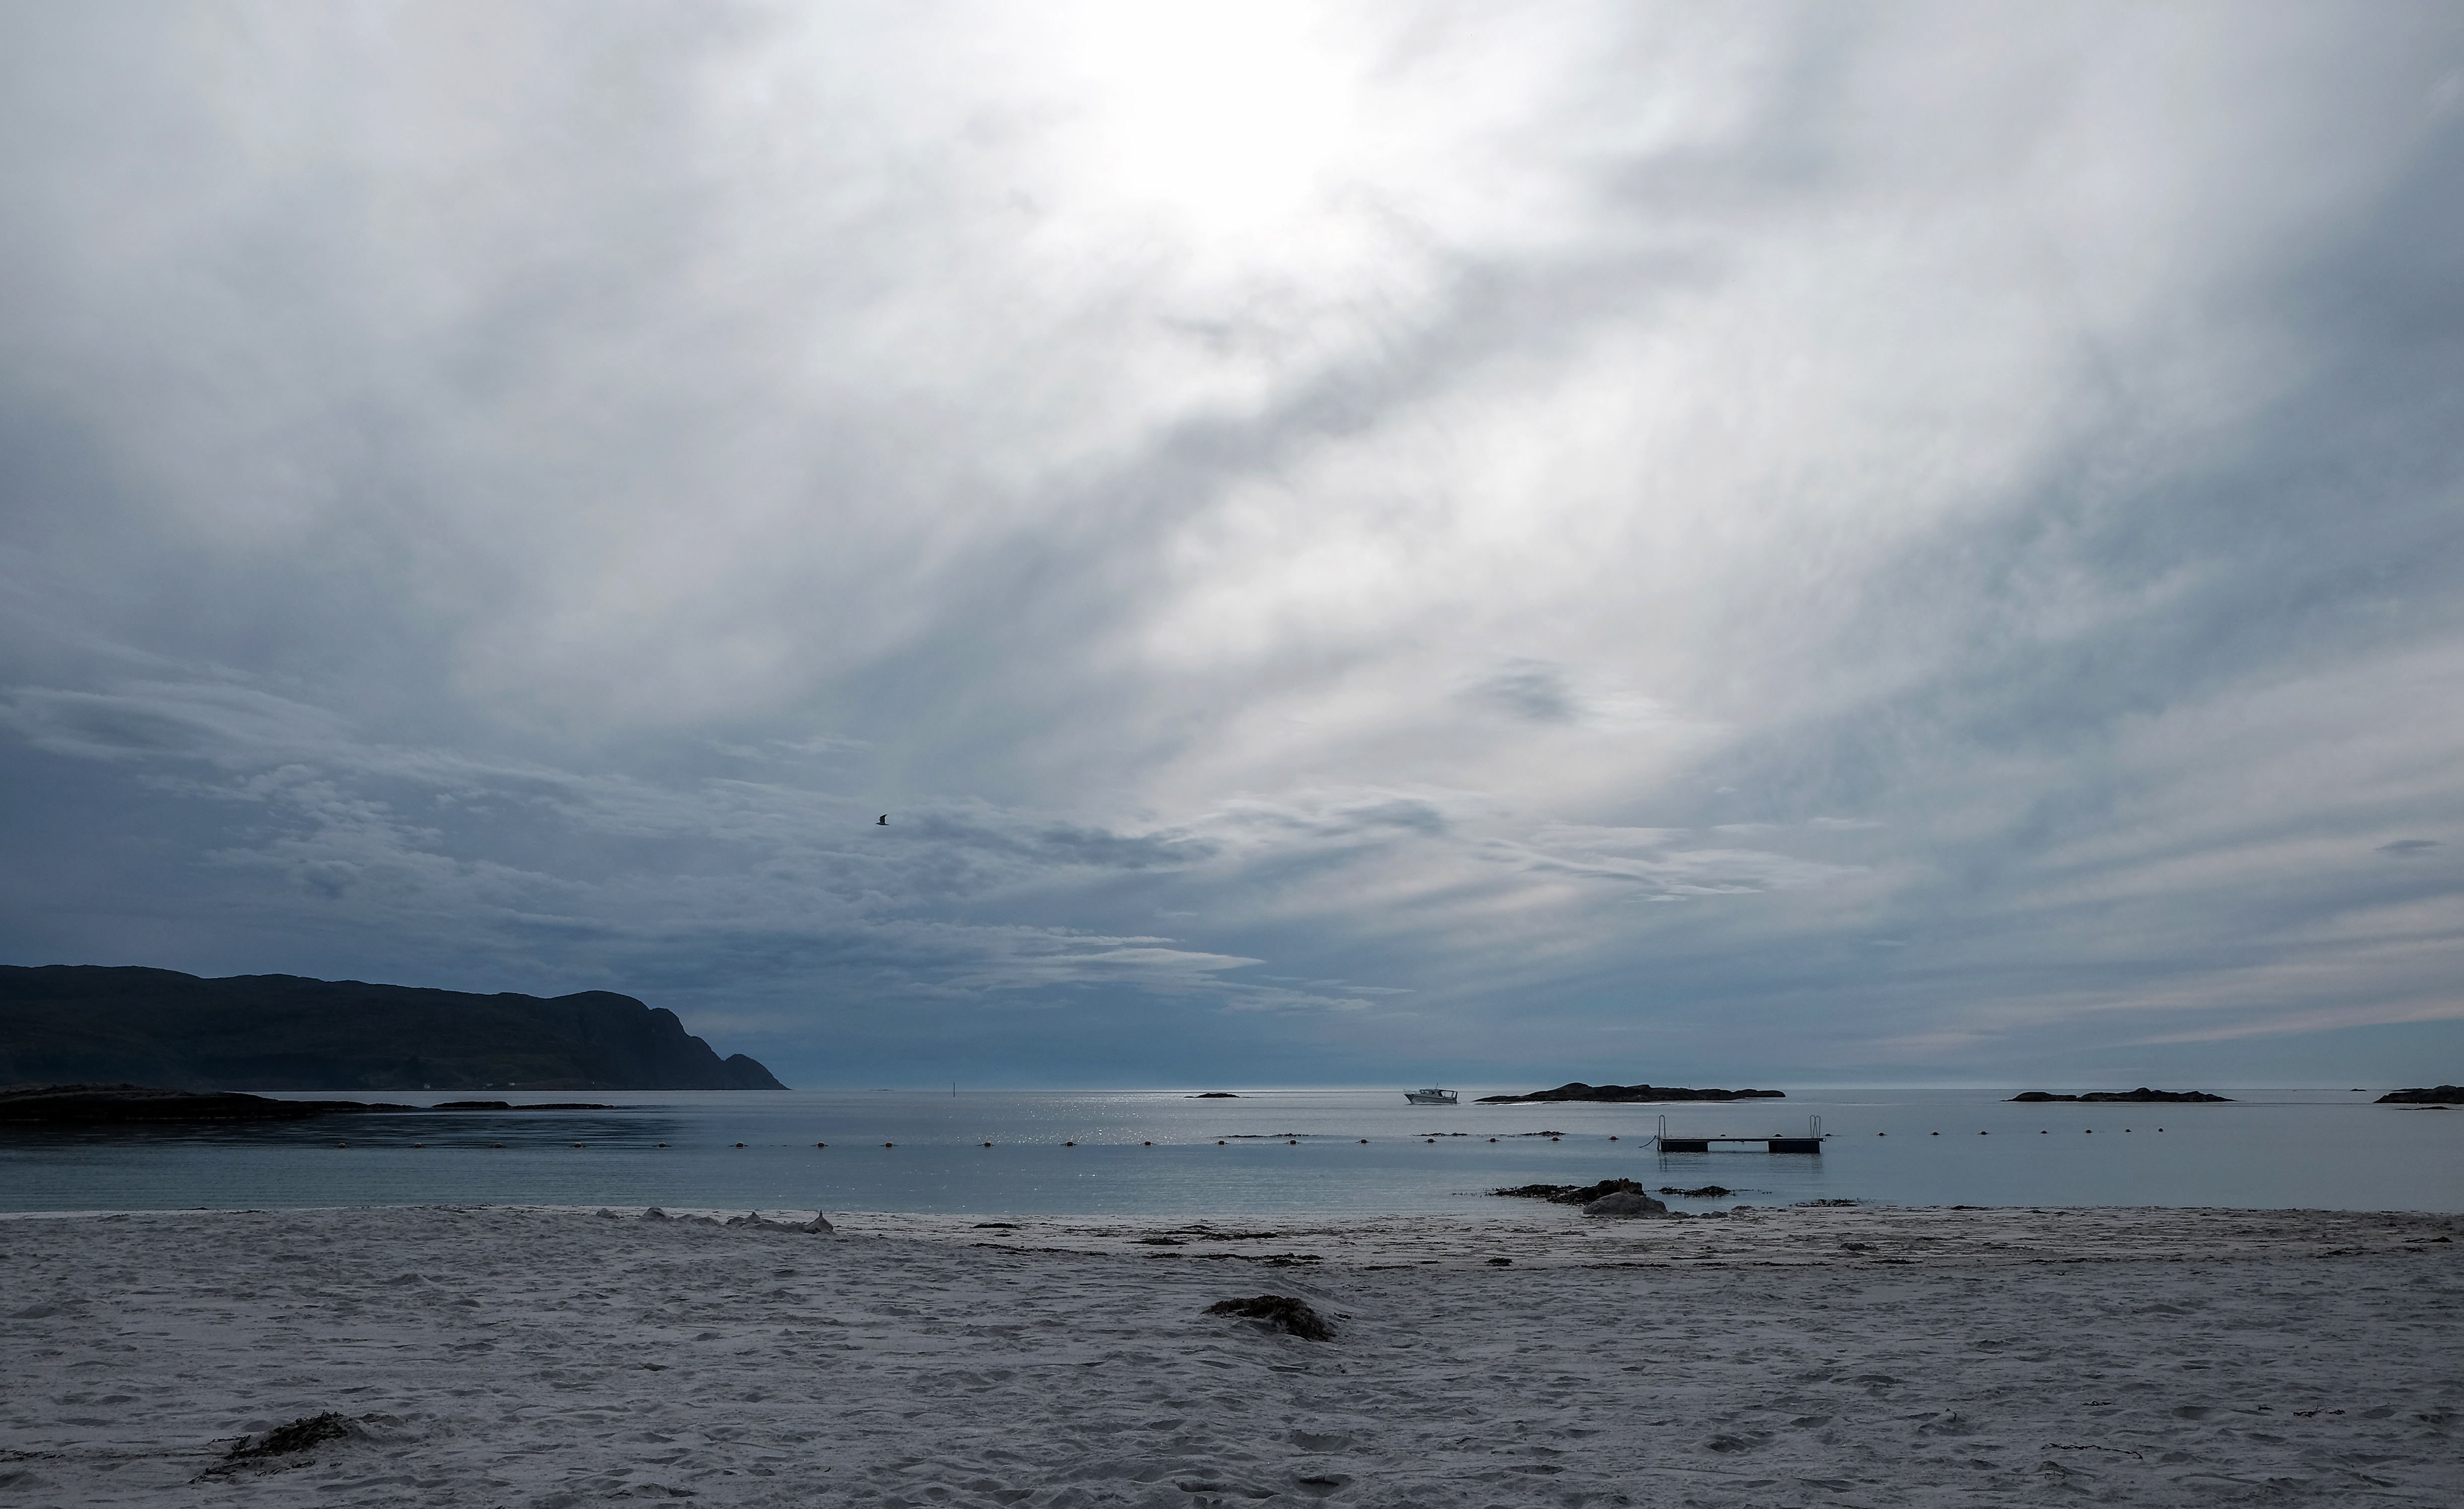
beach, sea, coast, ocean, horizon, cloud, sky, shore, wave, dusk, bay, body of water, loch, meteorological phenomenon, wind wave